Sybil B. G. Eysenck

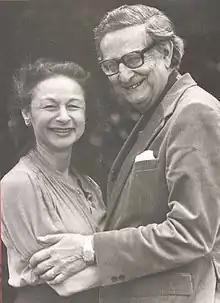
Sybil and Hans Eysenck

Sybille Bianca Giulietta Eysenck (Rostal; 16 March 1927 – 5 December 2020) was a British personality psychologist and spouse of psychologist Hans Eysenck, with whom she collaborated as psychologists at the Institute of Psychiatry, University of London, as co-authors and researchers.